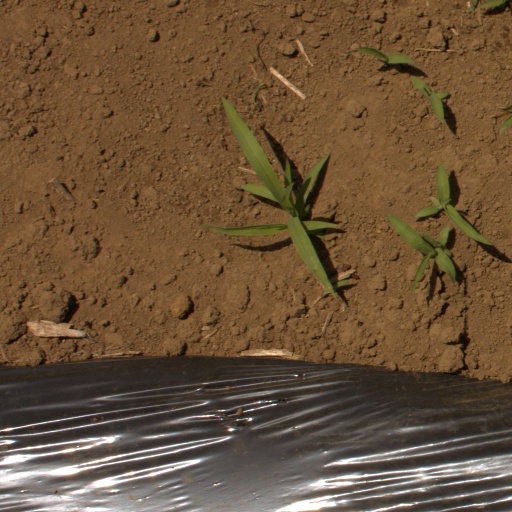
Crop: Jerusalem artichoke